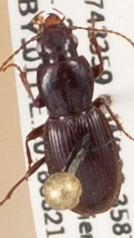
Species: Pterostichus pumilus
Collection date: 2018-07-24
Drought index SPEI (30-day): -1.13
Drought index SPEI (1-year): -0.62
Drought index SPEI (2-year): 0.71